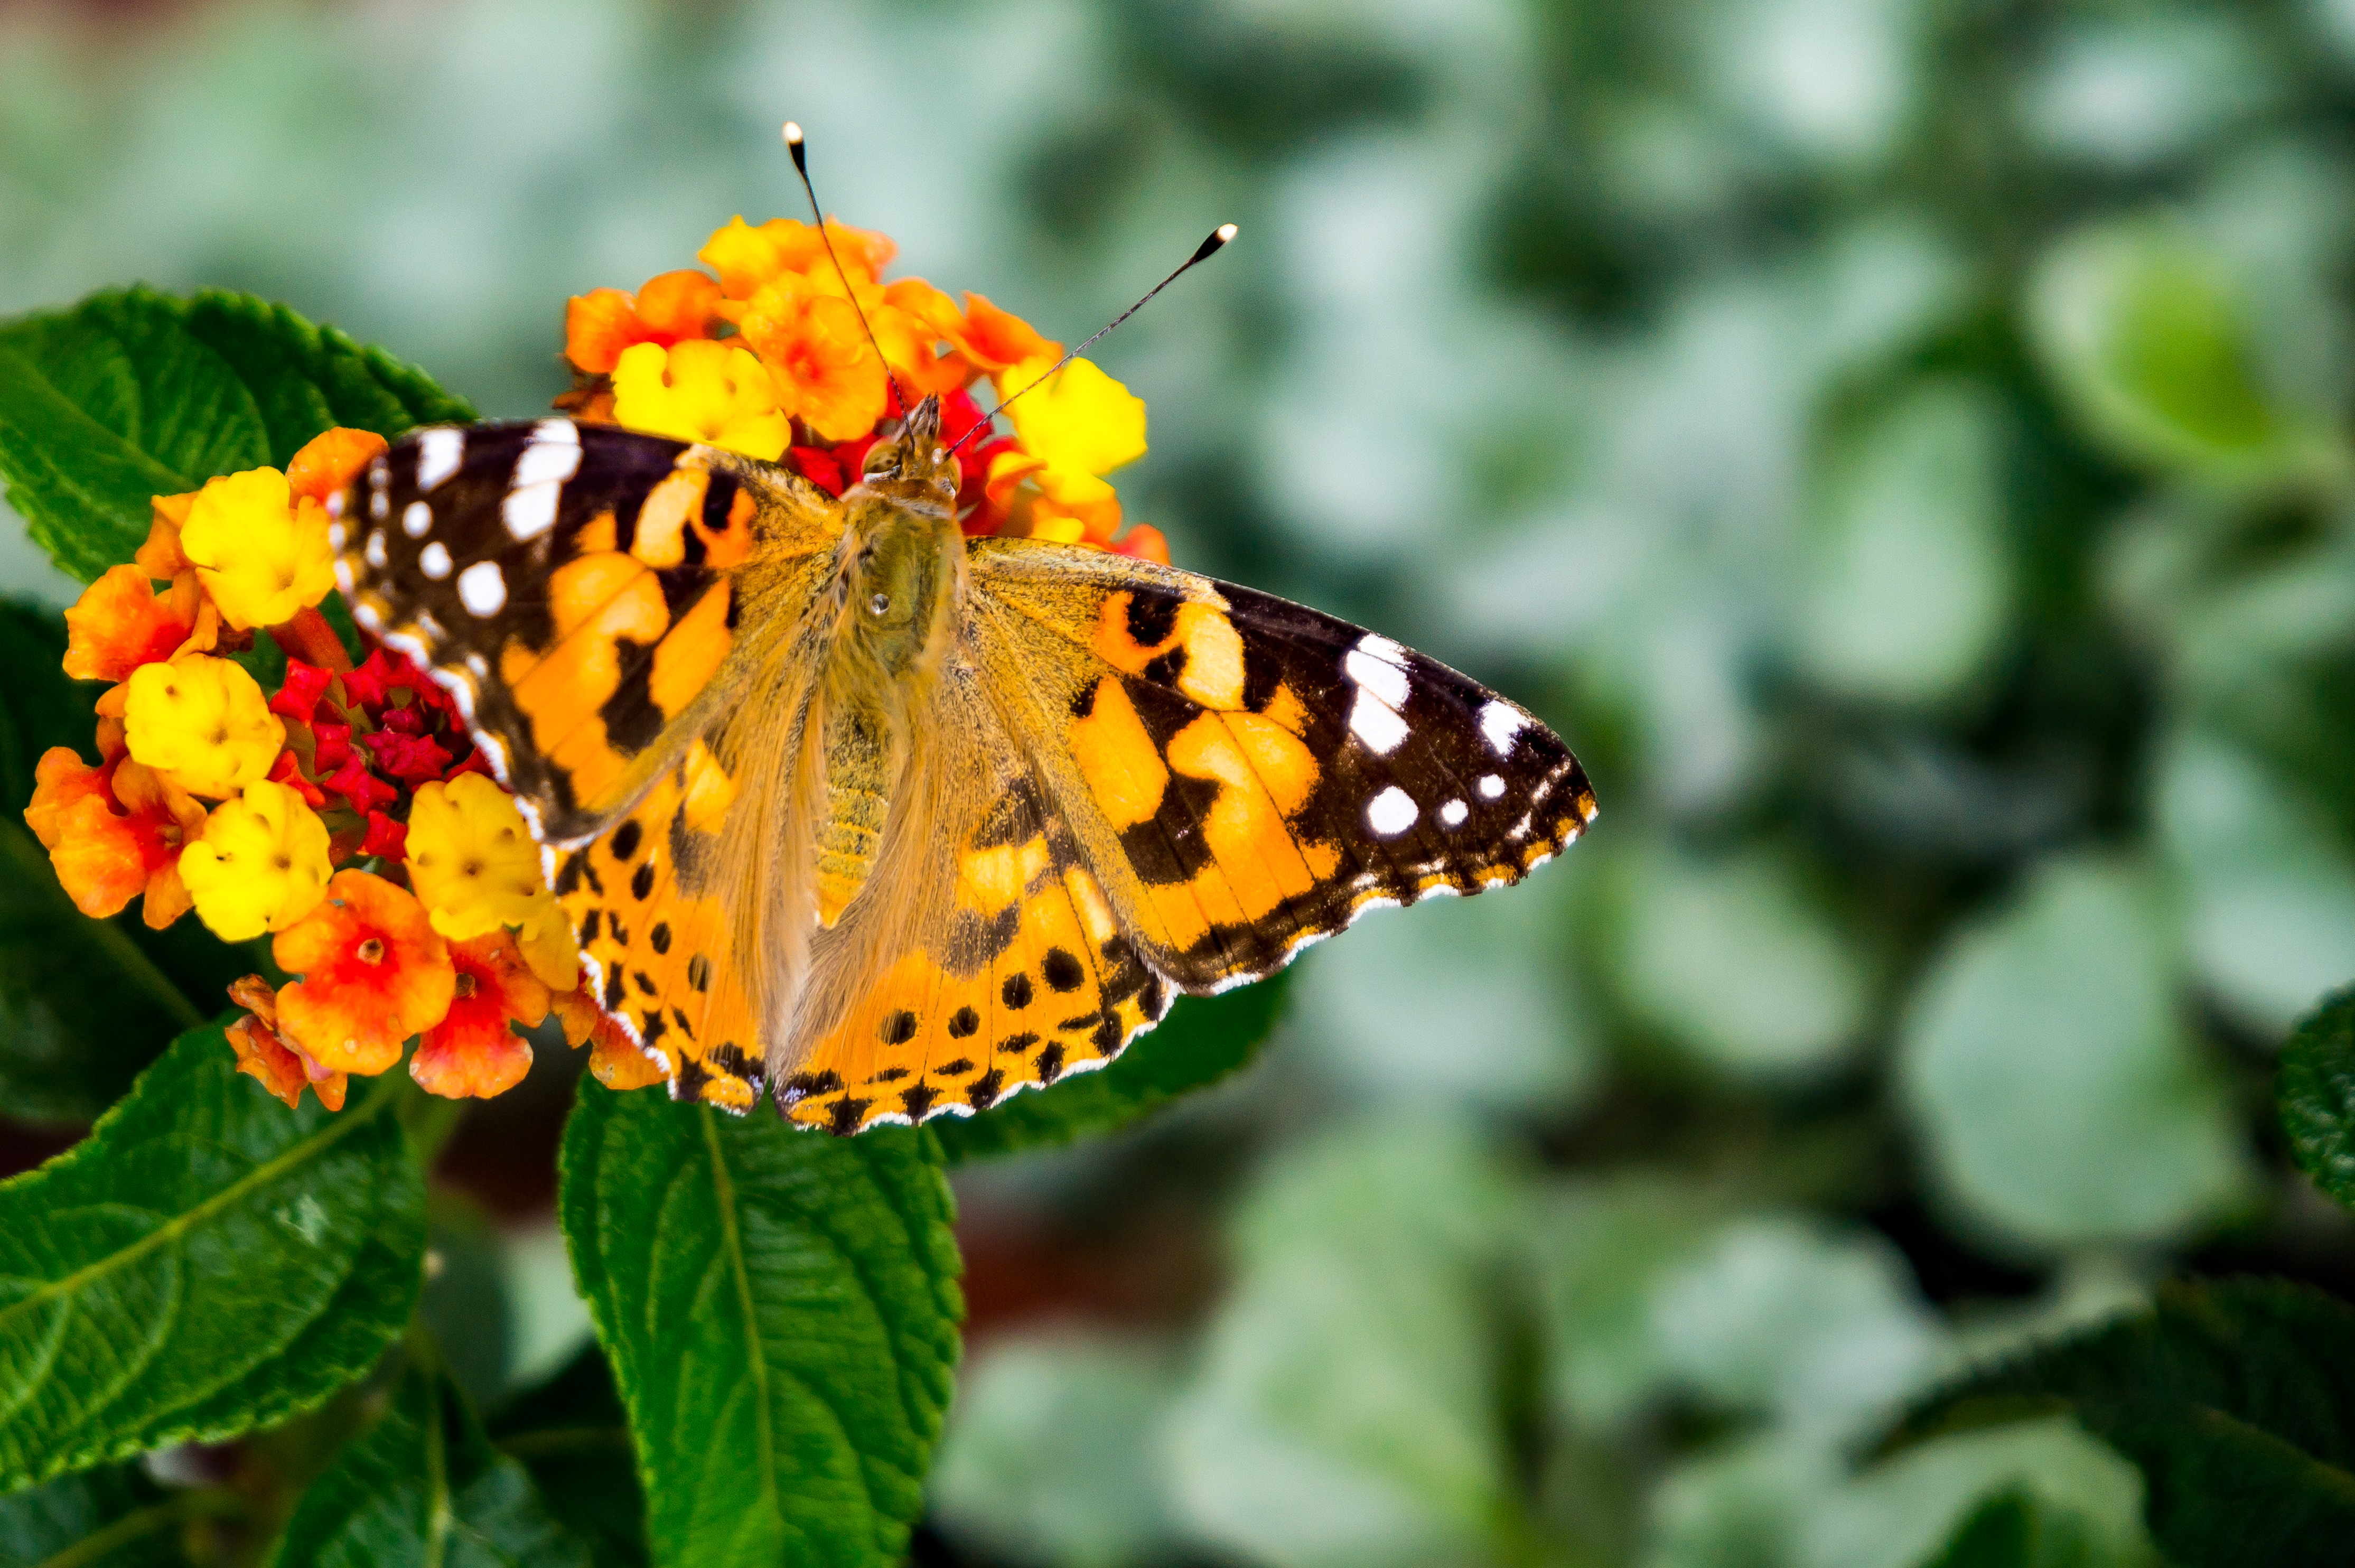
nature, winter, plant, leaf, flower, animal, wildlife, insect, botany, butterfly, garden, flora, fauna, invertebrate, wildflower, close up, monarch butterfly, sony, finland, helsinki, 1855mm, e, nectar, f3556, lantana, ilce3000, oss, talvipuutarha, macro photography, arthropod, pollinator, annual plant, moths and butterflies, lycaenid, brush footed butterfly, colias